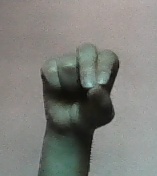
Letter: gaaf